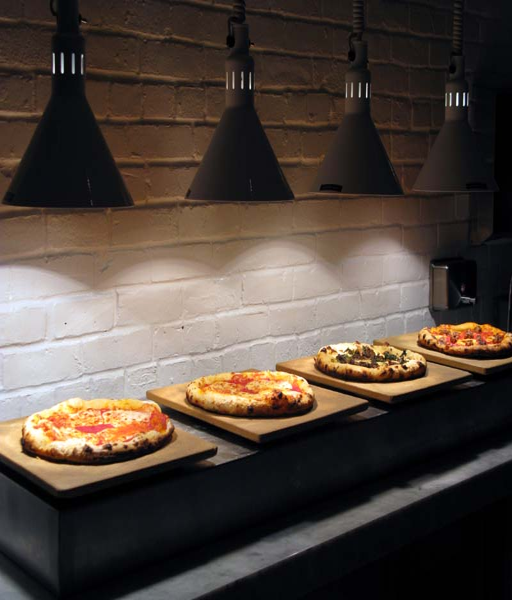
pizza in the shop window .